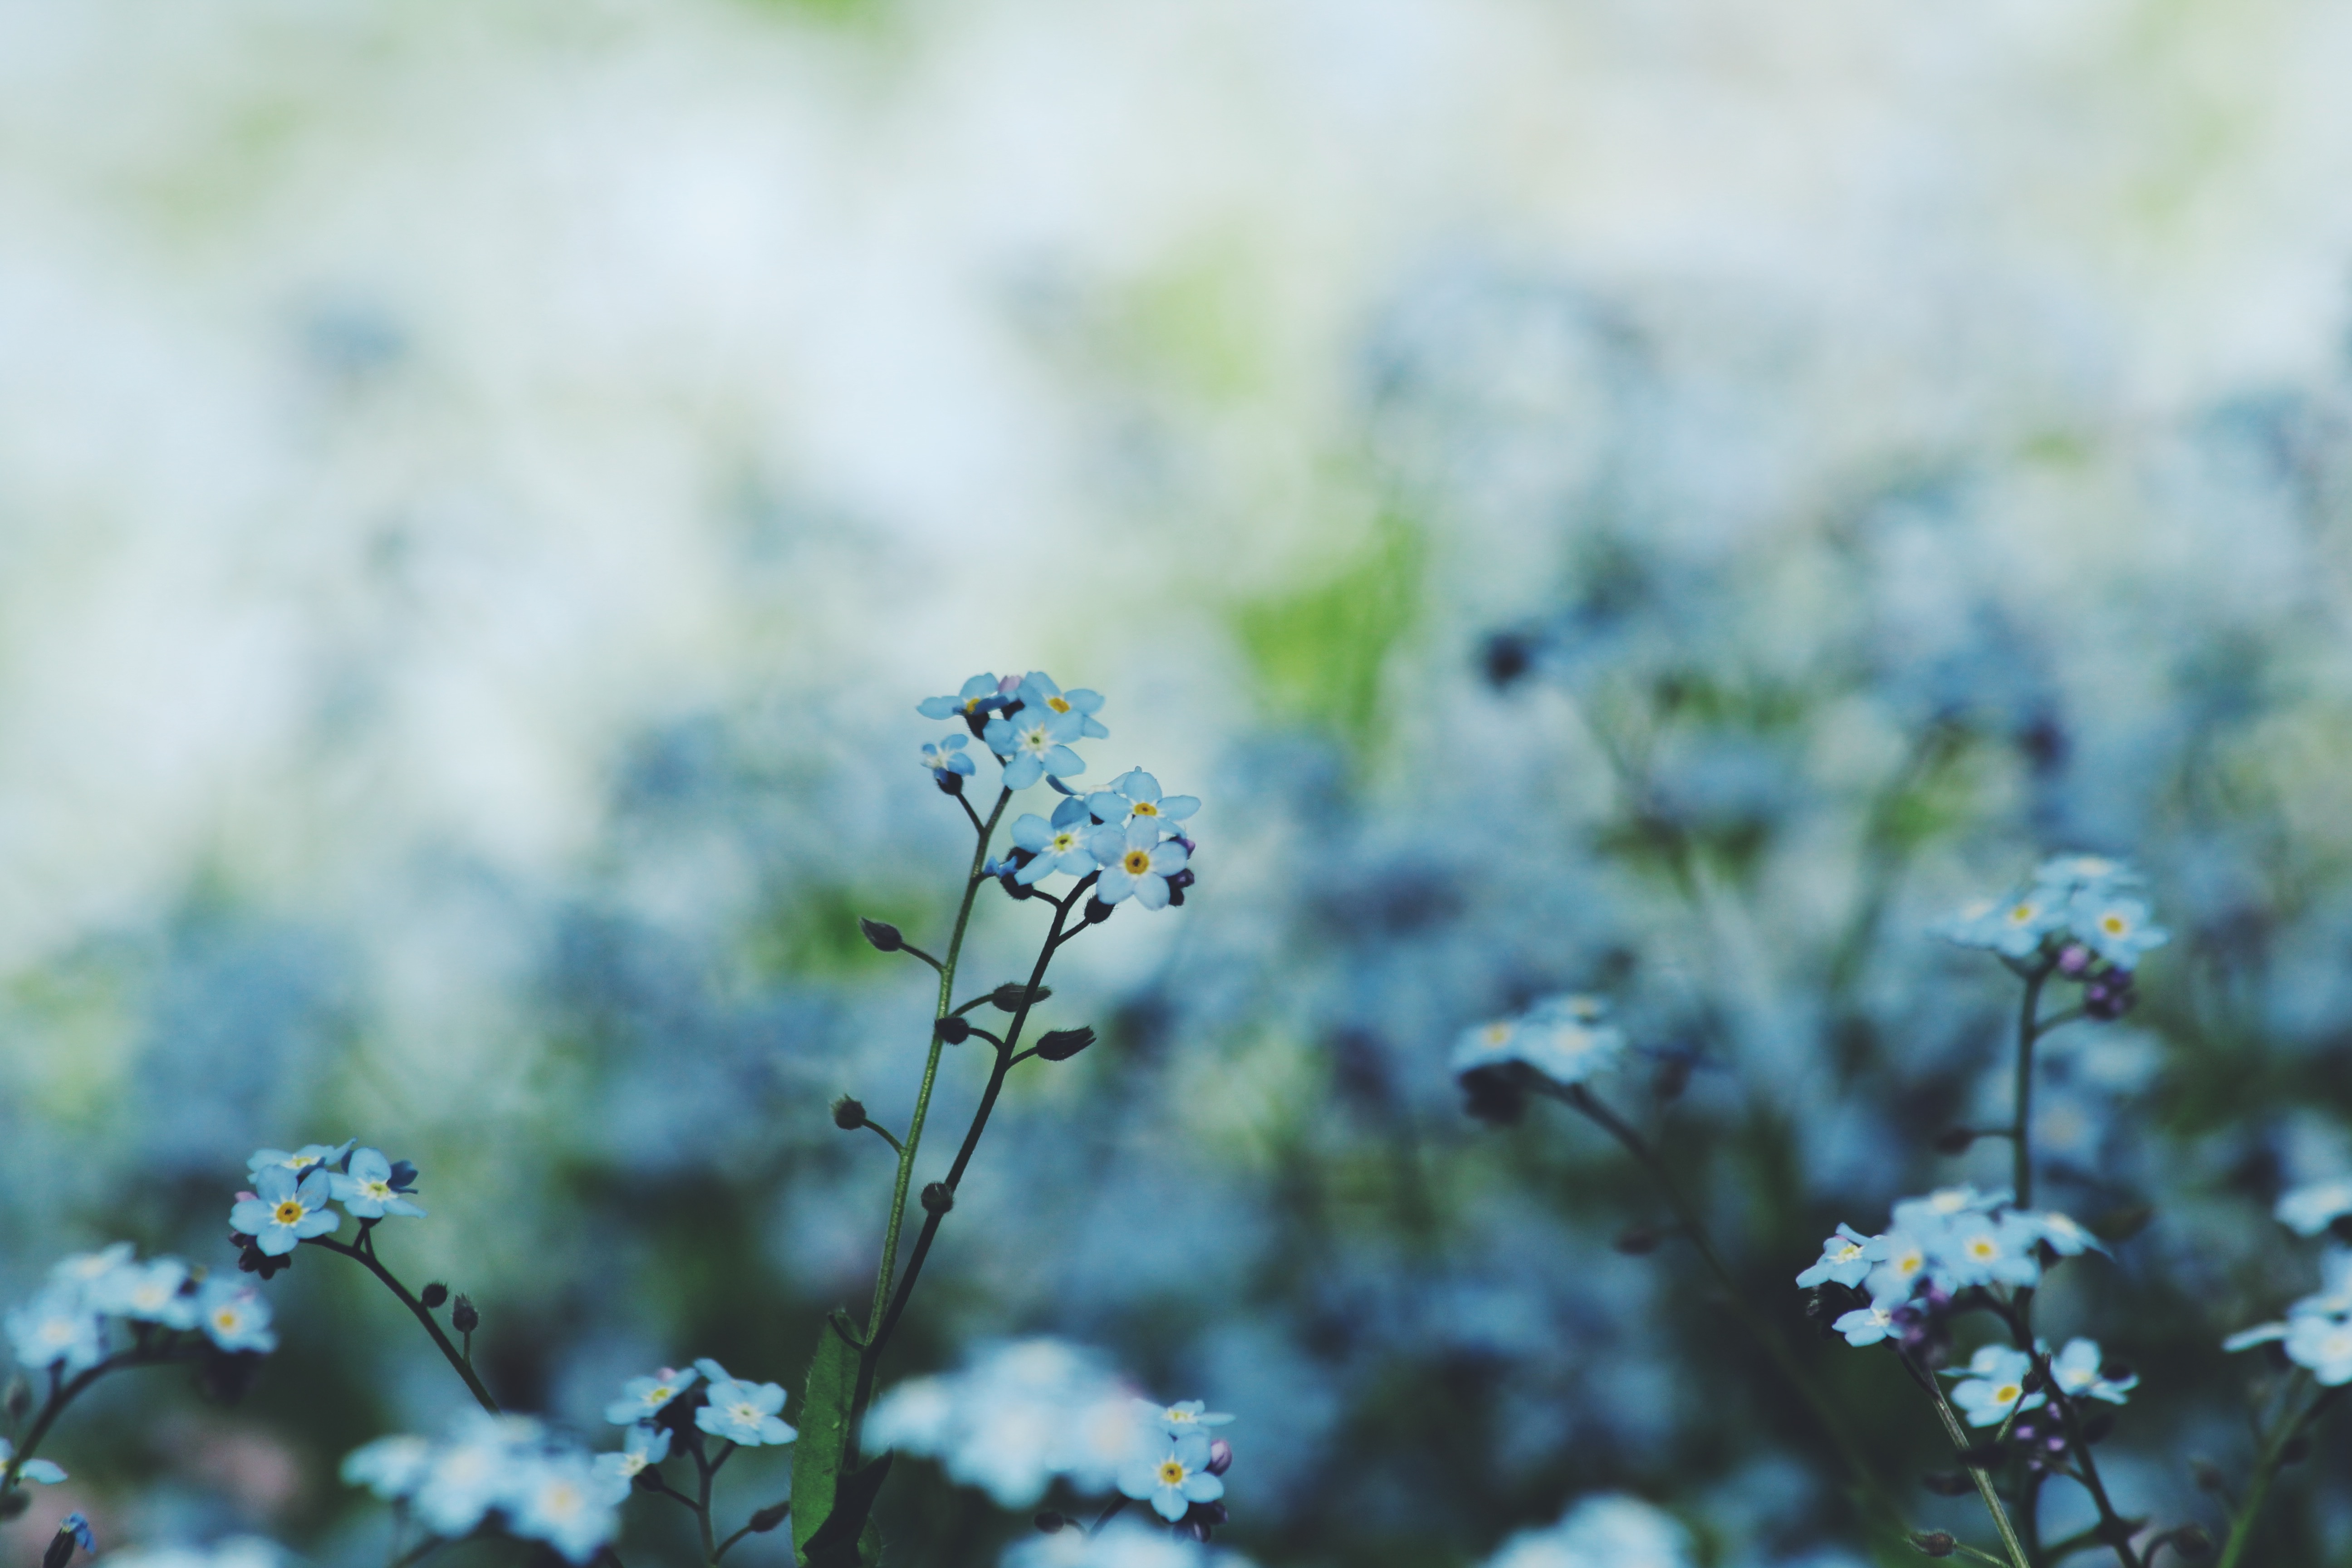
nature, grass, branch, blossom, plant, photography, meadow, sunlight, leaf, flower, frost, spring, green, botany, blue, flora, wildflower, close up, macro photography, flowering plant, plant stem, land plant